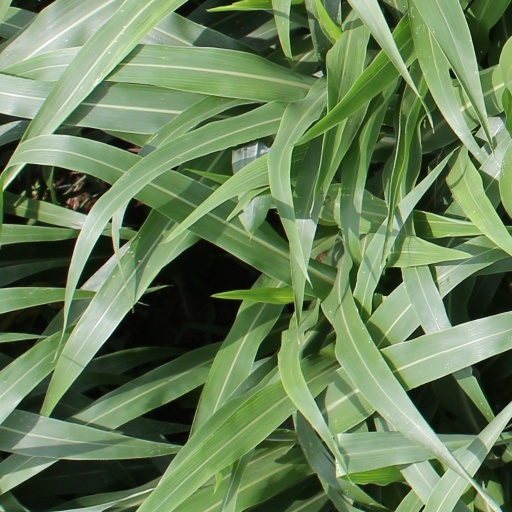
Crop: sorghum